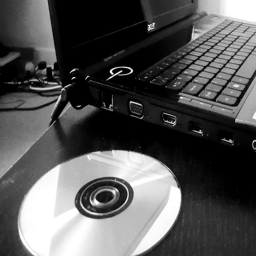
A C.D. sitting beside a laptop on a desk.
A full view of a room with something in front.
Black and white, close up of top-side view of a CD next to an open lap top.
A view of a laptop with a disc that is flipped upside down on the table.
A CD that is sitting near a laptop.